Crayon Pop

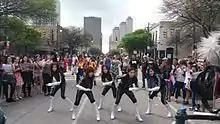
Crayon Pop filming "Can't Stop Crayon Pop" for Funny or Die before K-Pop Night Out at SXSW

On 22 January, the group released a song for Chinese New Year, "123 Happy New Year". The song was a collaboration with the Chinese boy group, DT Boys, and is Crayon Pop's first Chinese release. Crayon Pop's second mini album, "FM" was released on 27 March. The title track, "FM", was written by hitmaker Shinsadong Tiger and has a "female warrior" concept. The group first performed the song at K-Pop Night Out at SXSW in Austin, Texas on 19 March.